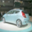
Label: automobile